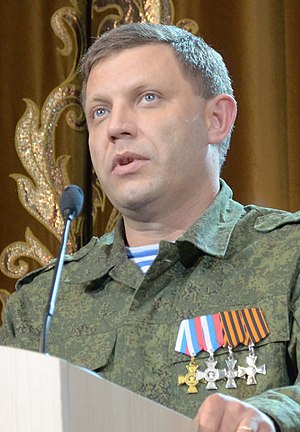
Aleksandr Zakhartjenko
Aleksandr Vladomirovitj Zakhartjenko var en pro-russisk ukrainsk oprørsleder. Fra 2014 til sin død var han præsident og premierminister i Folkerepublikken Donetsk, en selverklæret statsdannelse i det østlige Ukraine.